Caelis

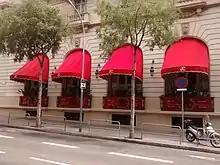
Caelis at the El Palace Hotel, pictured in 2016

Caelis is a Michelin-starred restaurant in Barcelona, Spain. In 2002, Toulouse chef Romain Fornell took over the Diana restaurant at the El Palace Hotel and renamed it Caelis in 2004. It received its Michelin star the next year. The restaurant was closed from 2009 to 2011, when the hotel underwent a major renovation. Caelis moved to the Hotel Ohla in 2017.